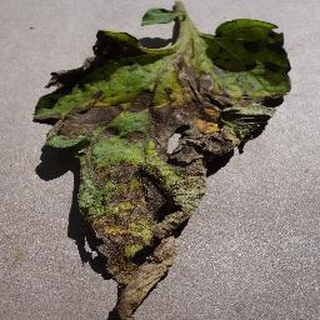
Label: tomato_early_blight